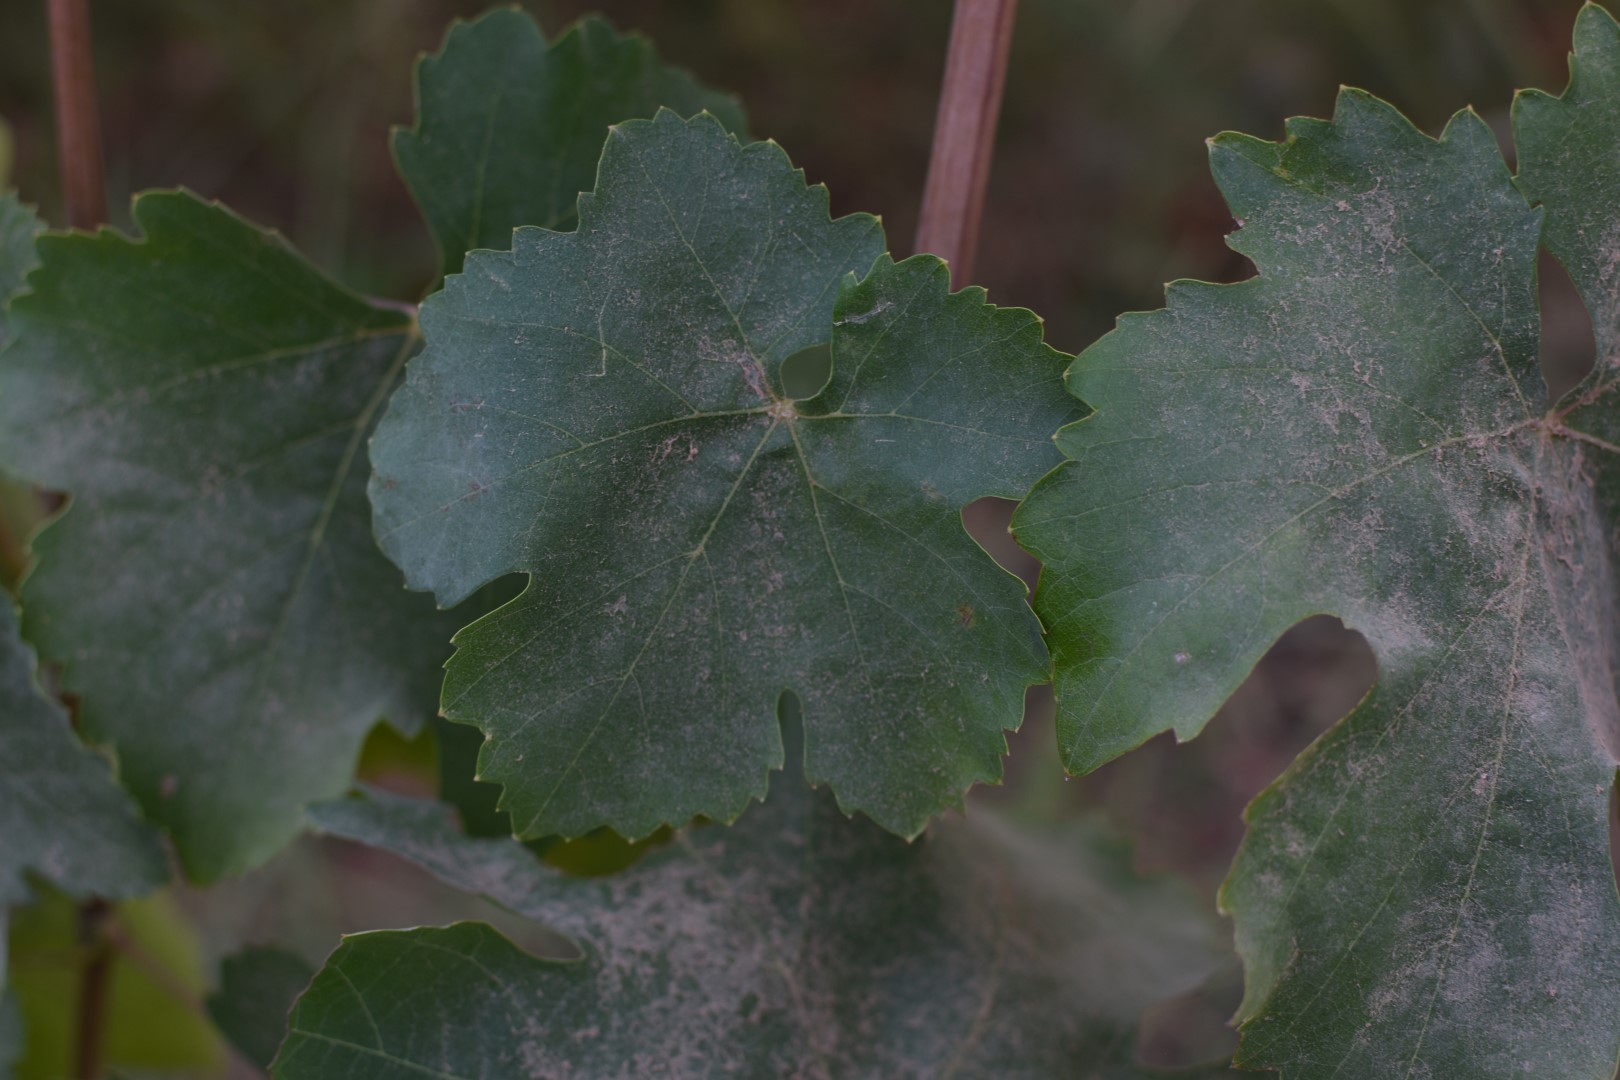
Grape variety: Thompson Seedless